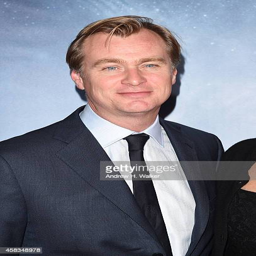
film director attends the premiere